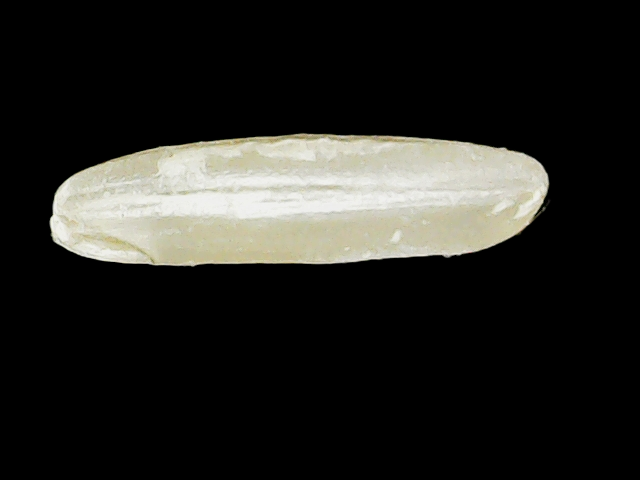
Rice variety: Binadhan14